Martemyan Ryutin

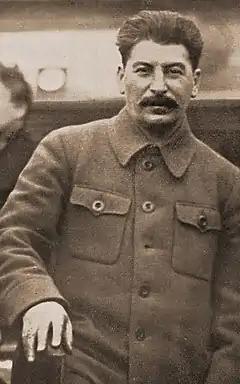
General Secretary of the All-Union Communist Party Joseph Stalin as he appeared in 1930.

With a new wave of grain procurement difficulties emerging in the fall of 1928, the Communist Party, headed by Joseph Stalin, took a radical turn towards forcing the sales of grain at below-market prices by the peasantry. This action drew the opposition of moderate Bolsheviks who opposed the use of force and coercion against the peasantry as the manifestation of the failed agrarian policies of War Communism.